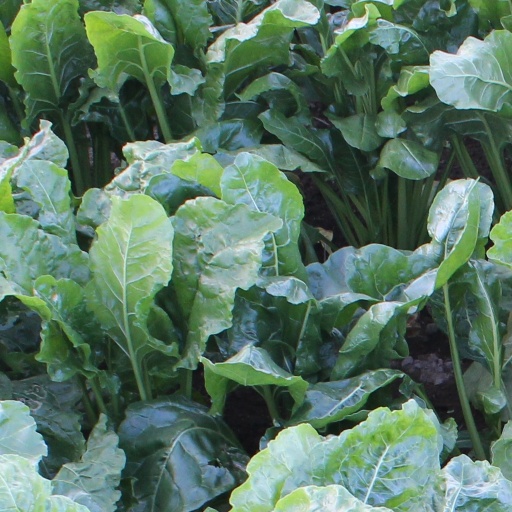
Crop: sugar beet